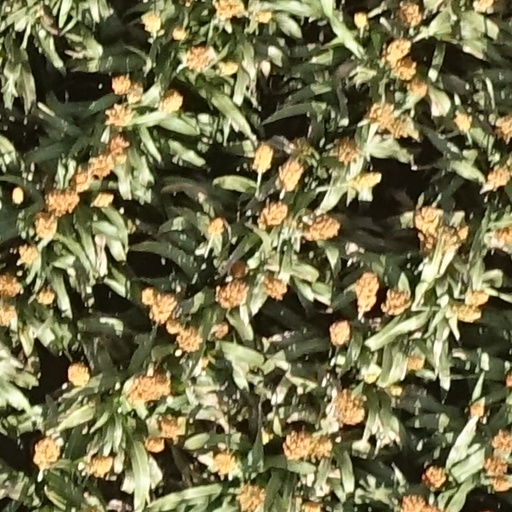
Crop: sorghum